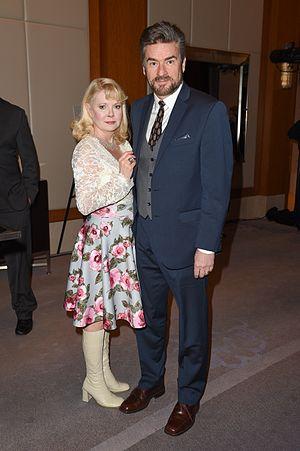
Peter Keleghan est un acteur canadien, né le 16 septembre 1959 à Montréal.